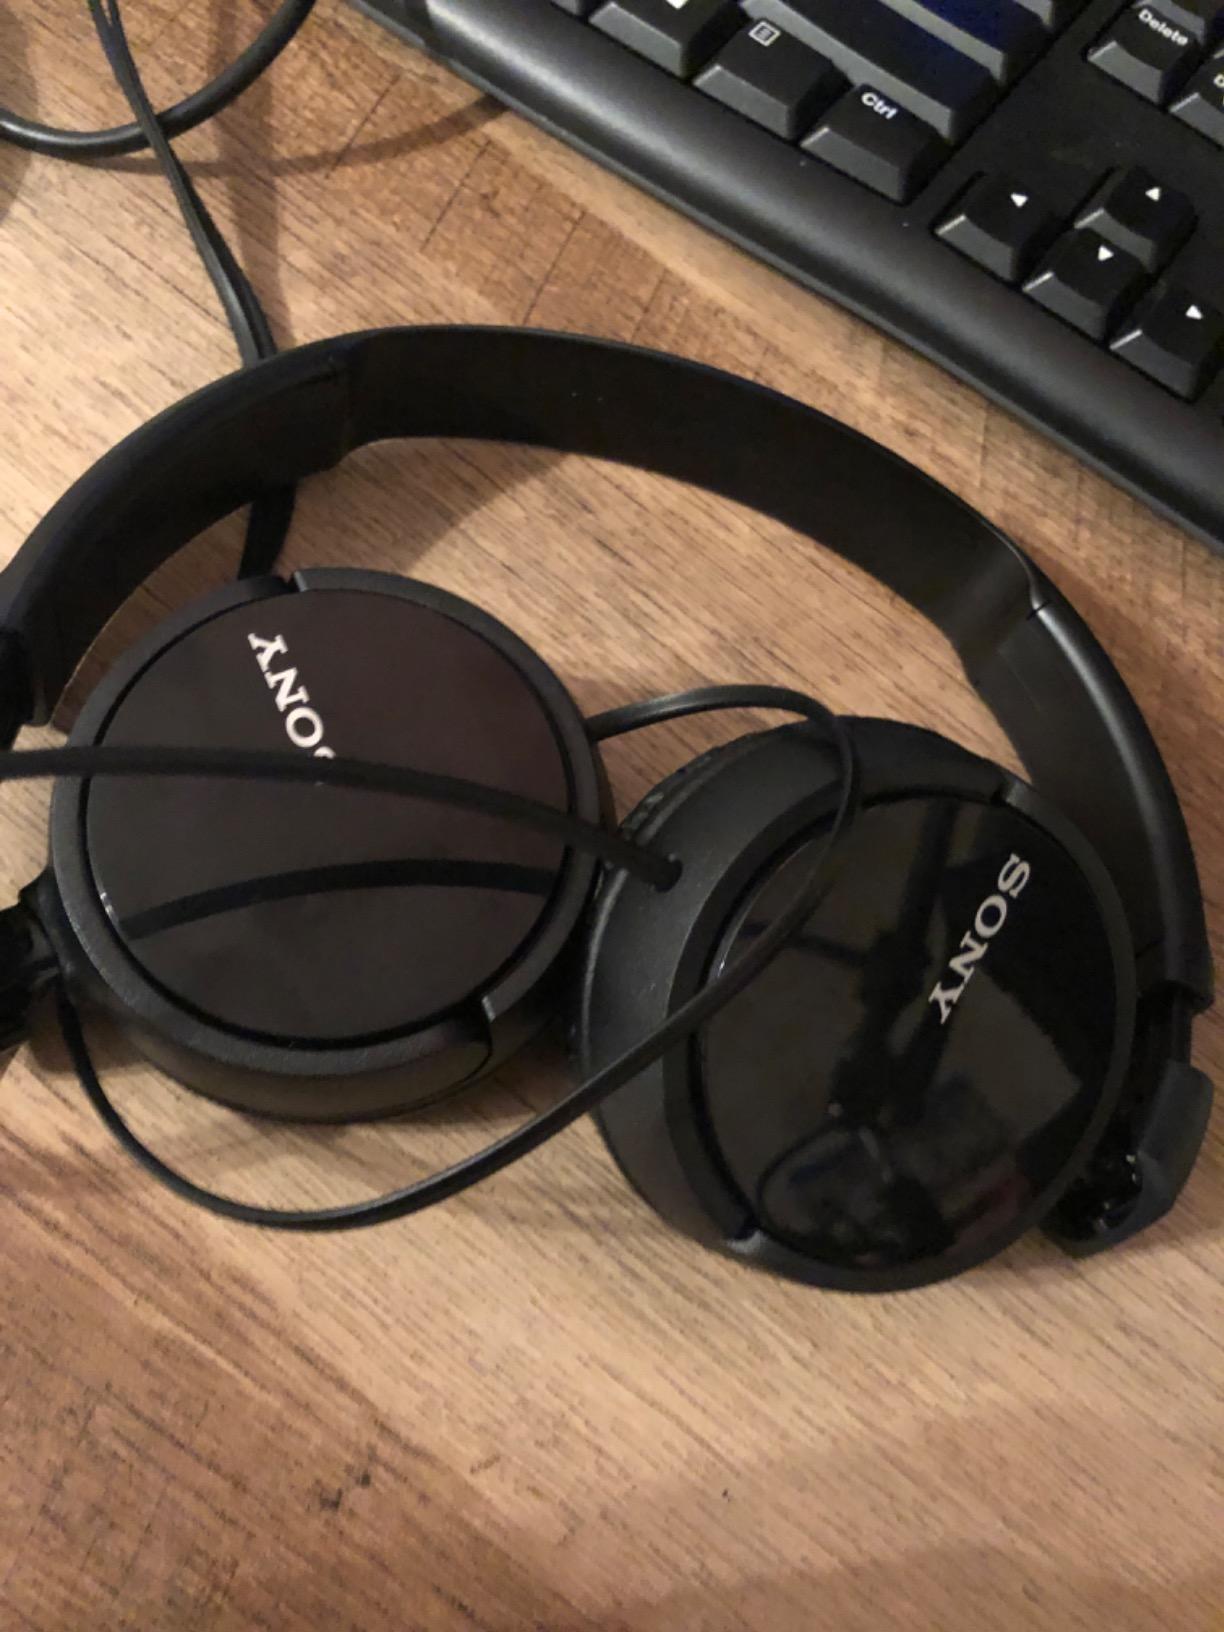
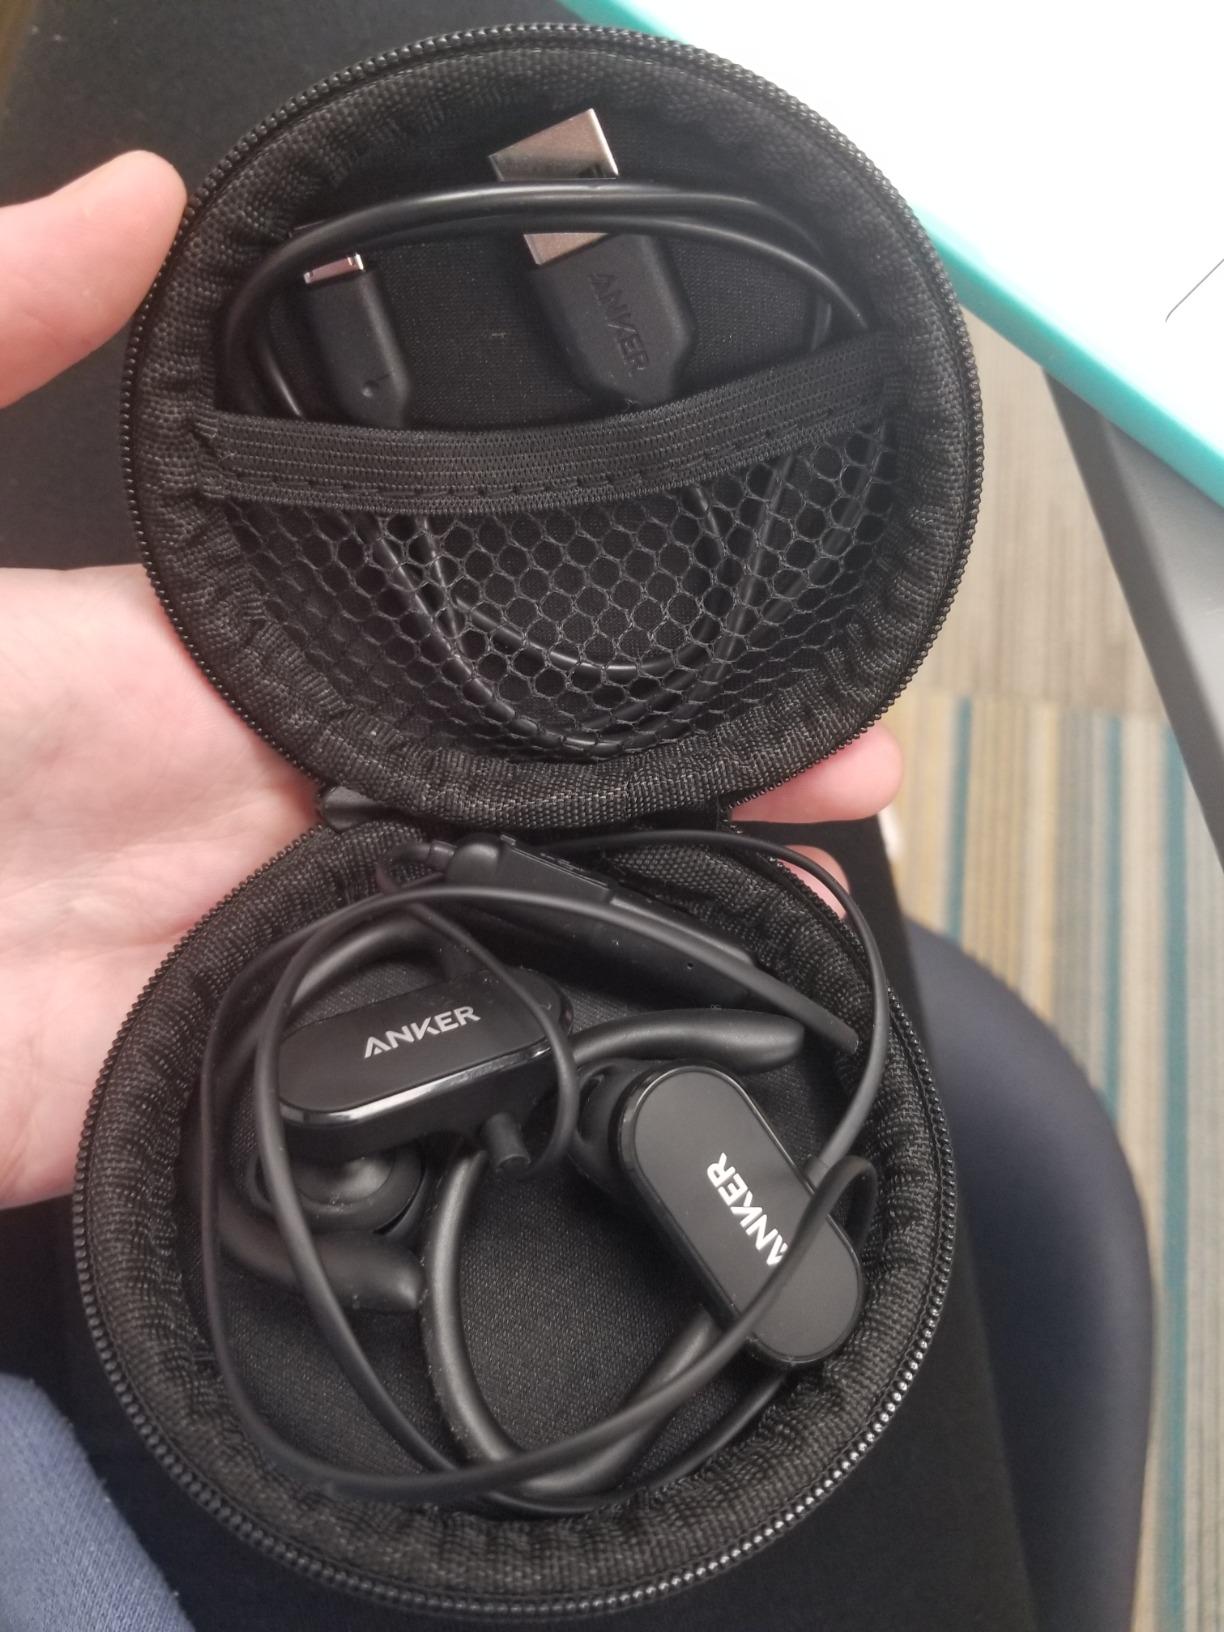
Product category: headphones
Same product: no